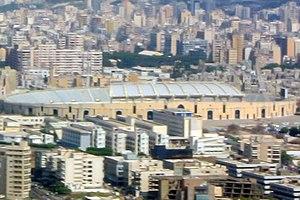
Stade de la Cité sportive - Camille Chamoun Beyrouth